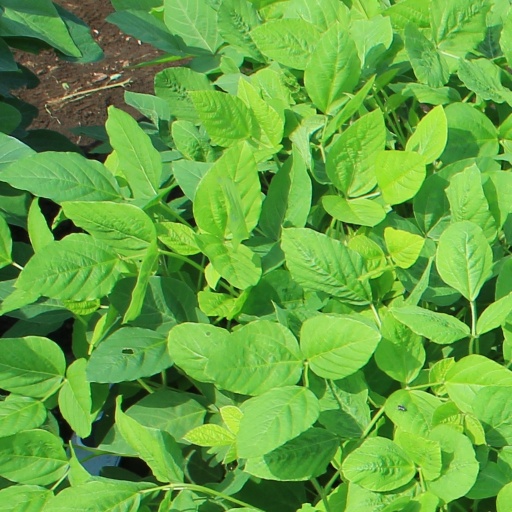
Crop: soybean